Harvey Bartle III

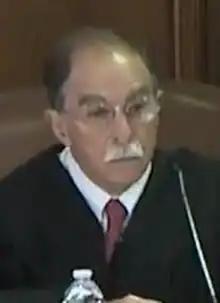

Harvey Bartle III (born June 6, 1941) is a senior United States district judge of the United States District Court for the Eastern District of Pennsylvania.